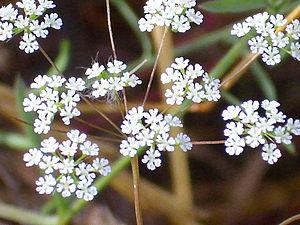
Cette liste de Tracheophyta de Bosnie-Herzégovine, ainsi que d’espèces introduites est un aperçu incomplet d’espèces de mousses, de fougères, de gymnospermes et d’angiospermes citées dans la littérature disponible en langues bosniaque, croate, serbe et serbo-croate. Cet aperçu n’inclue pas des espèces cultivées ni celles occasionnellement introduites.